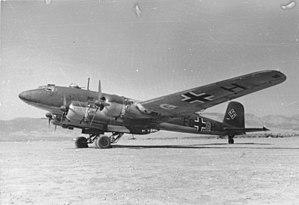
La guerre météorologique de l'Atlantique nord s'est déroulée pendant la Seconde Guerre mondiale. Les Alliés et l'Allemagne étaient en compétition pour l'accès à des données fiables dans l'Atlantique nord et l'Arctique pour leurs services de météorologie militaire. Ces données étaient importantes car elles affectaient la planification militaire et le routage des navires et des convois. Dans certaines circonstances, une bonne visibilité était nécessaire et dans d'autres, elle était défavorable.
La Geschwaderkennung était une identification spécifique à presque toutes les escadres de la Luftwaffe pendant la Seconde Guerre mondiale exceptions faites pour les escadres de chasse sur des avions monomoteurs et certaines unités de formation. Cette identification est devenue systématique dans les unités de la Luftwaffe vers la fin de 1938.